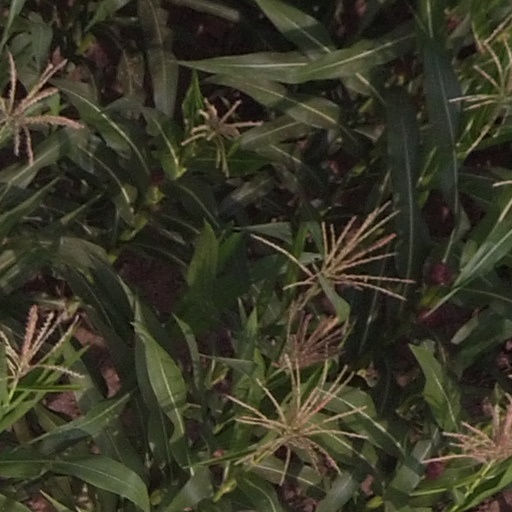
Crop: maize; corn